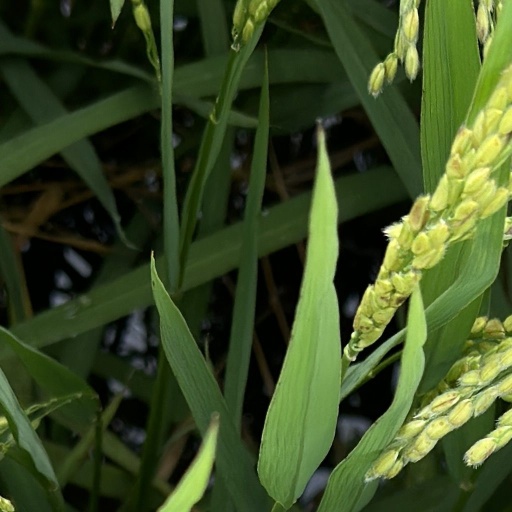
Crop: rice